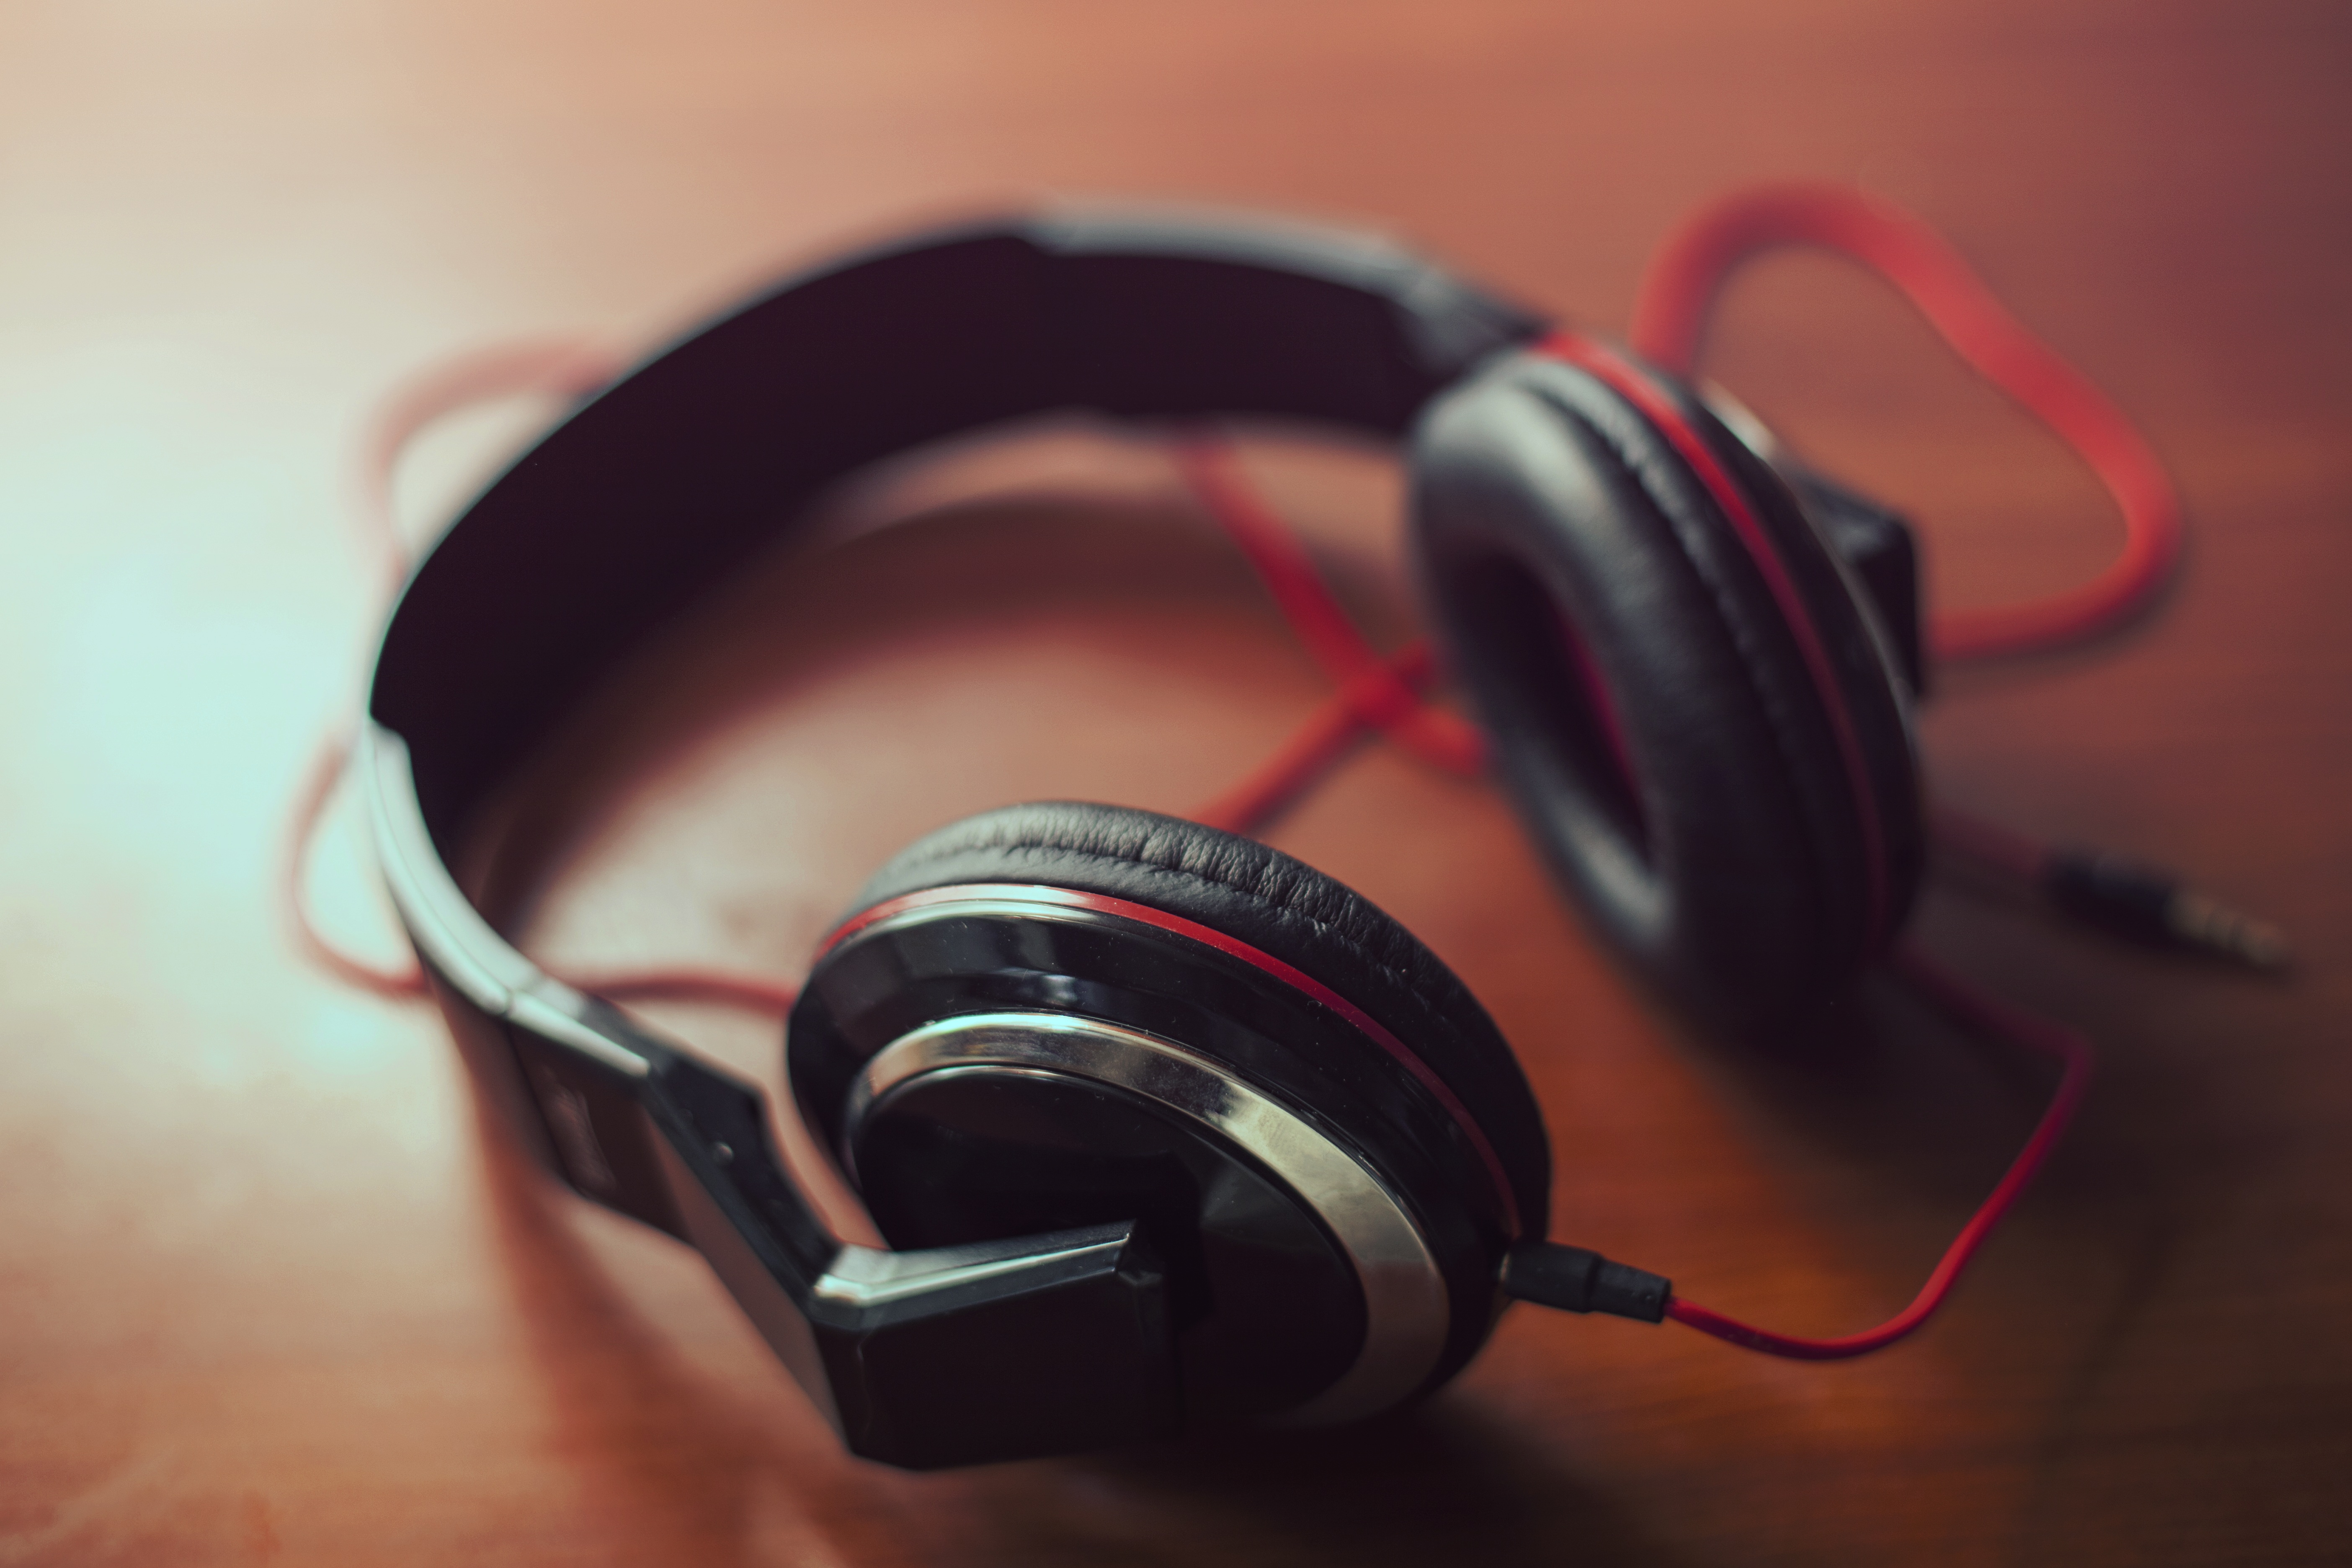
music, technology, play, equipment, studio, gadget, ear, audio, headphones, musical, sound, organ, volume, earphones, listening, mp3, audio equipment, electronic device